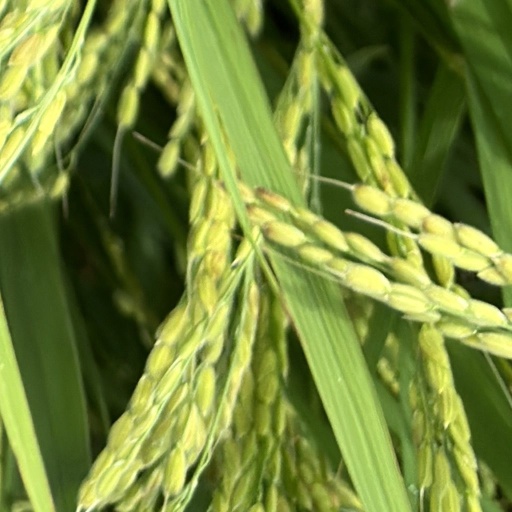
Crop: rice